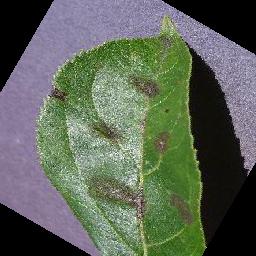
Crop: apple
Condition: scab